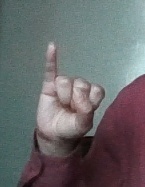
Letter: meem